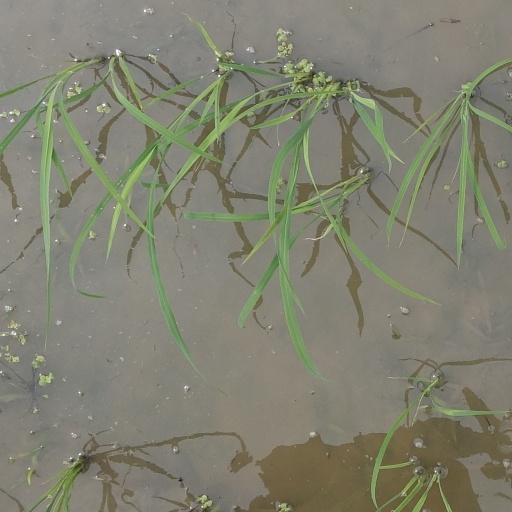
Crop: rice